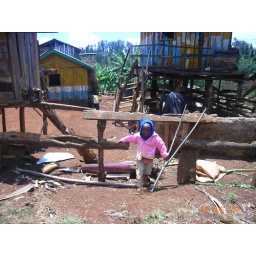
Little boy at Hope Orphanage. The buildings behind him are the houses in which they live